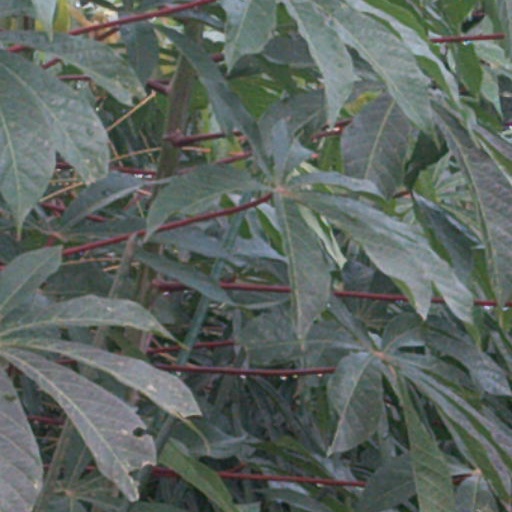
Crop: cassava